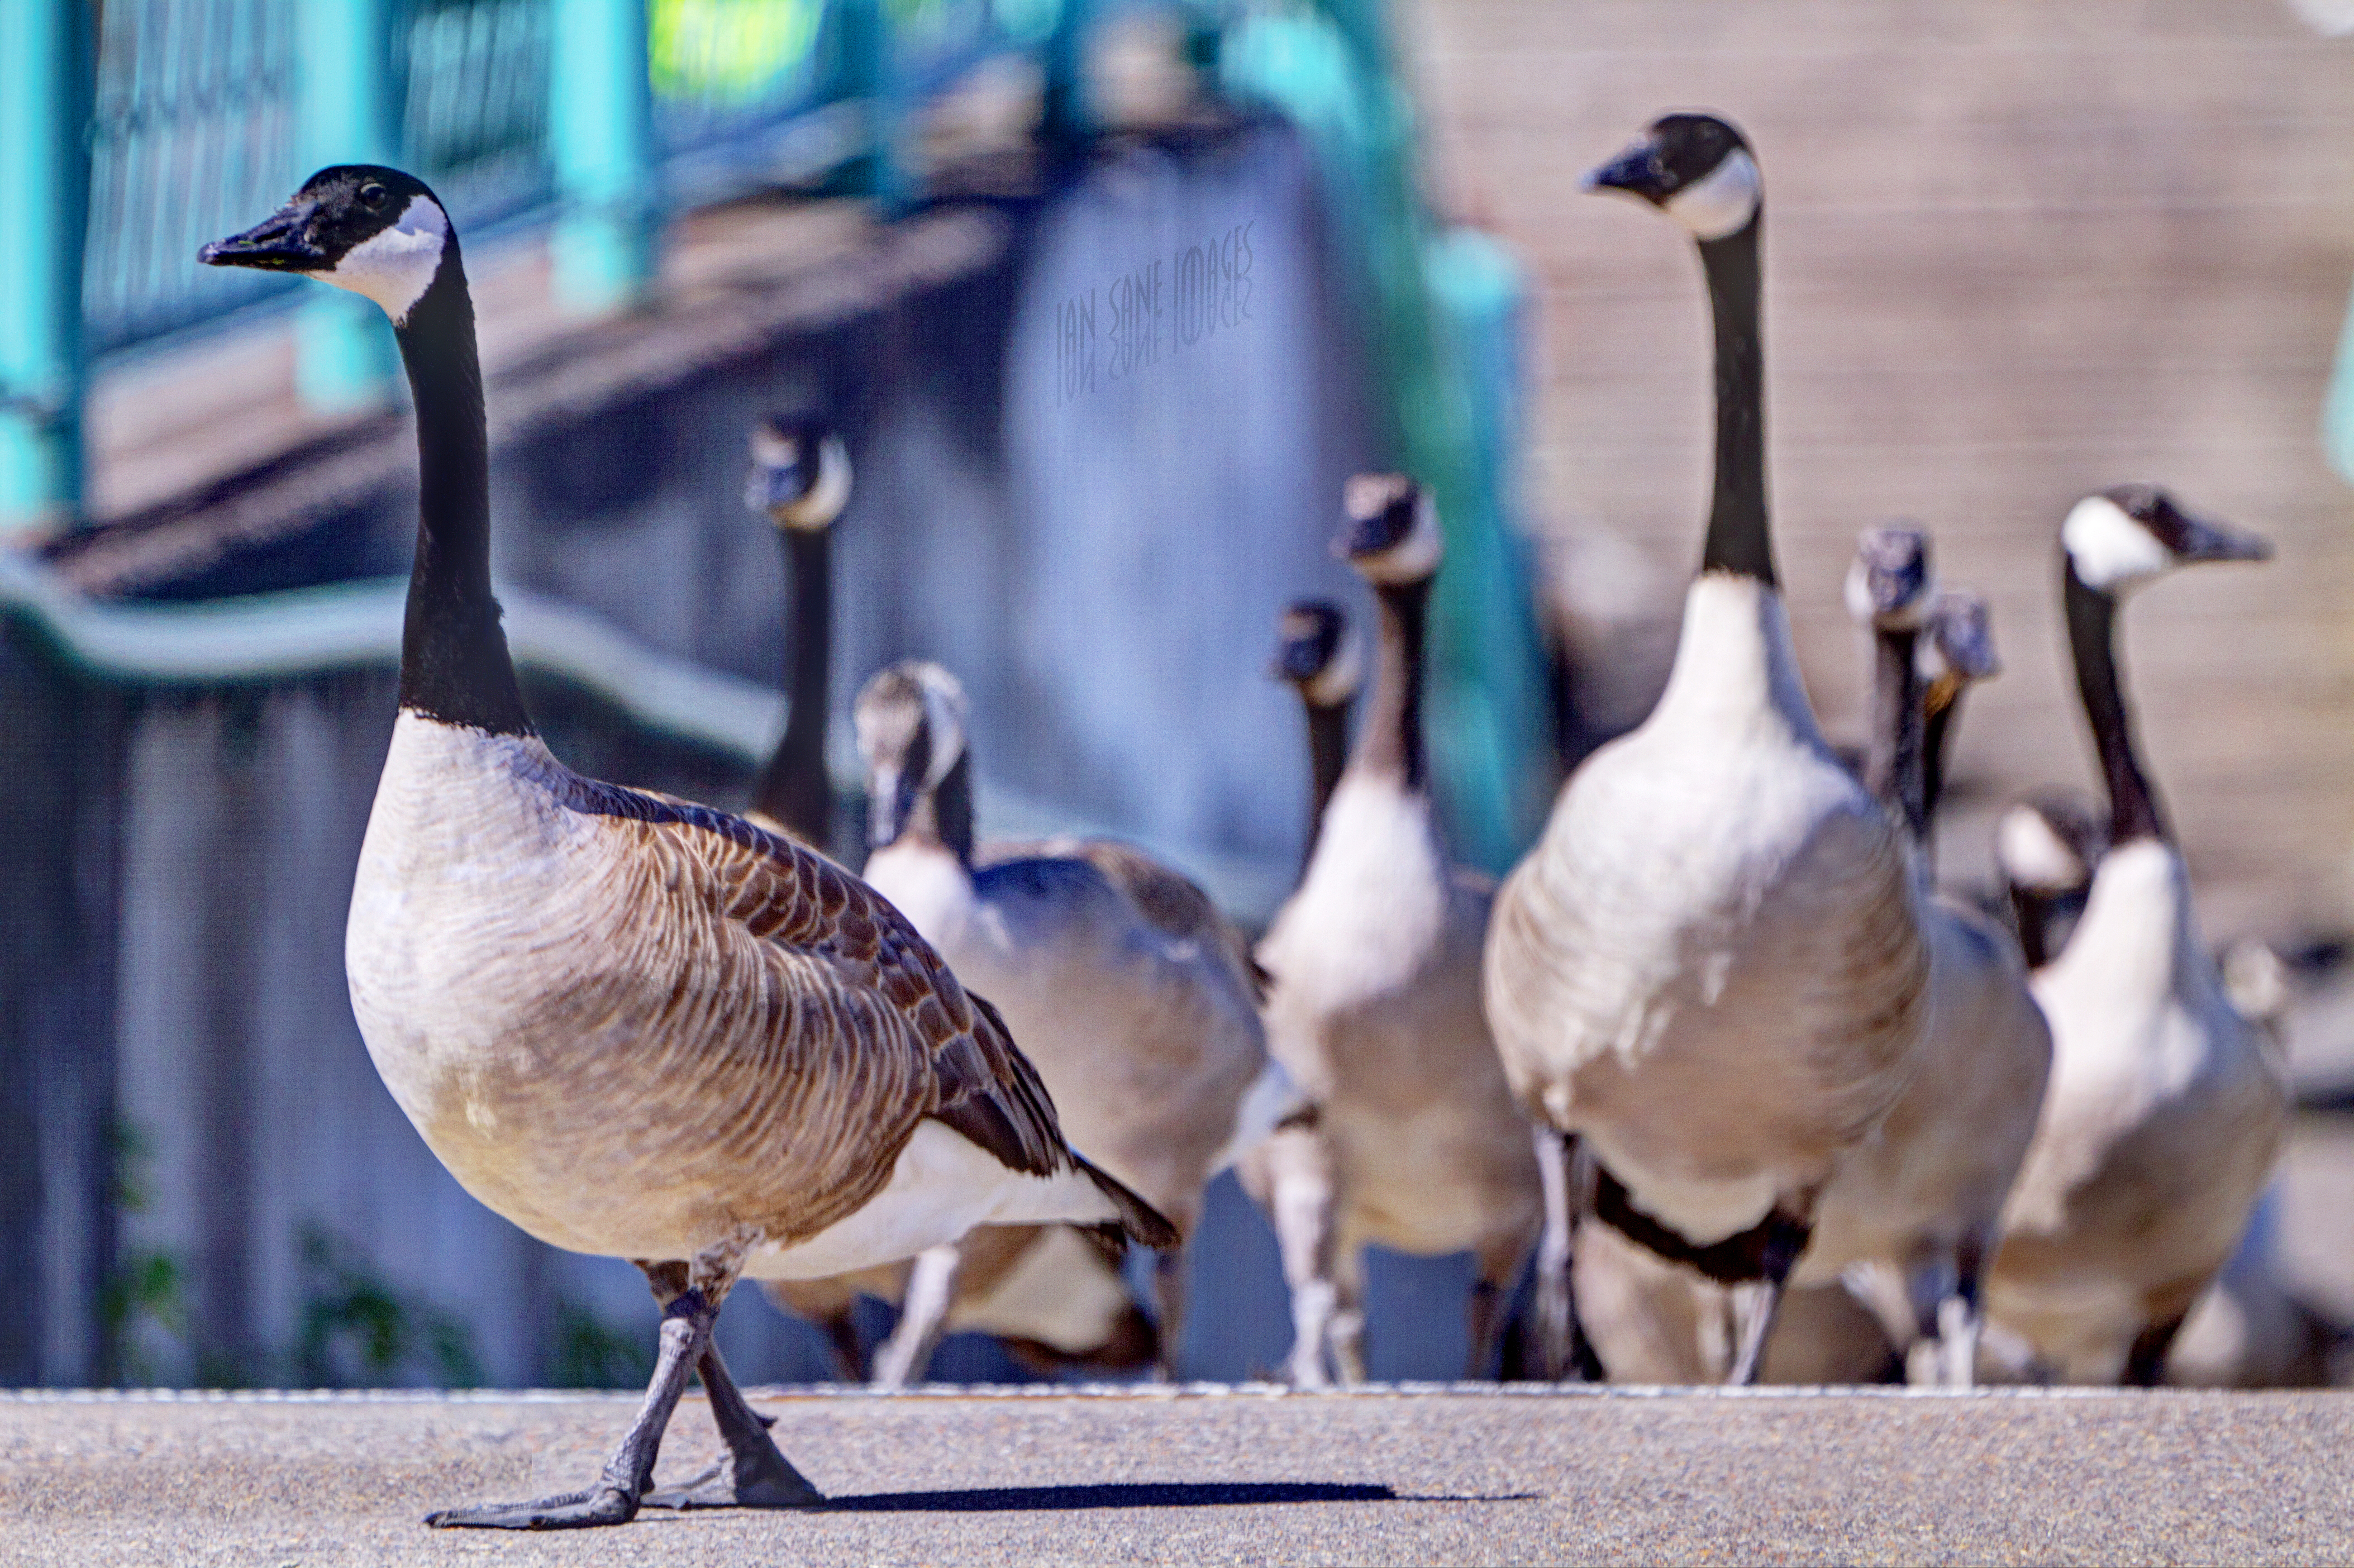
water, walking, bird, camera, river, downtown, wildlife, lens, canon, park, waterfront, fauna, eos, is, duck, canada, goose, geese, vertebrate, springs, up, 7d, ramp, images, usm, salmon, waterfowl, water bird, tom, oregon, portland, ian, gaggle, branta, sane, ef100400mm, f4556l, willamette, rampupthegaggle, canadensis, governor, mccall, ducks geese and swans